Seven Hours of Gunfire

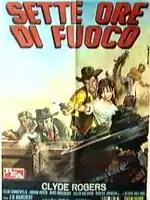

Seven Hours of Gunfire is a 1965 Spanish-Italian Spaghetti Western film directed by Joaquín Luis Romero Marchent (as José Hernandez).